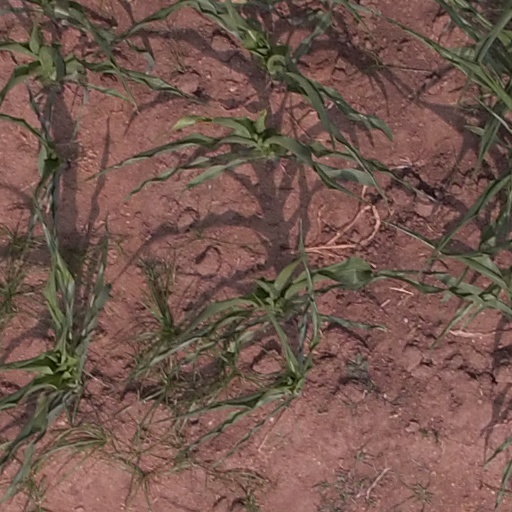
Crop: maize; corn